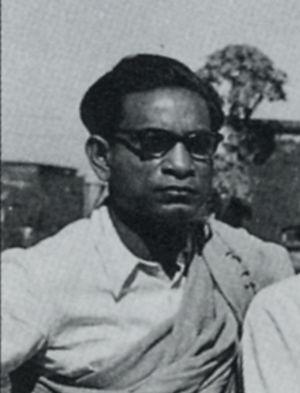
Quamrul Hassan était un artiste bengali. Hassan est souvent appelé Potua au Bangladesh, un mot habituellement associé aux artistes folkloriques, en raison de son style terre à terre mais très moderne dans la nature car il a toujours ajouté le cubisme à ses œuvres d'art. En plus de son héritage artistique, deux des œuvres d'Hassan font maintenant partie de l'histoire politique du Bangladesh. La première est une restitution monstrueuse de Yahya Khan, le président pakistanais qui a ordonné le génocide au Bangladesh. Le second était juste avant sa mort, se moquant du dictateur bangladais de l'époque, Hossain Mohammad Ershad. Cette esquisse était intitulée « Desh aaj bisshobeheheyar khoppre ».